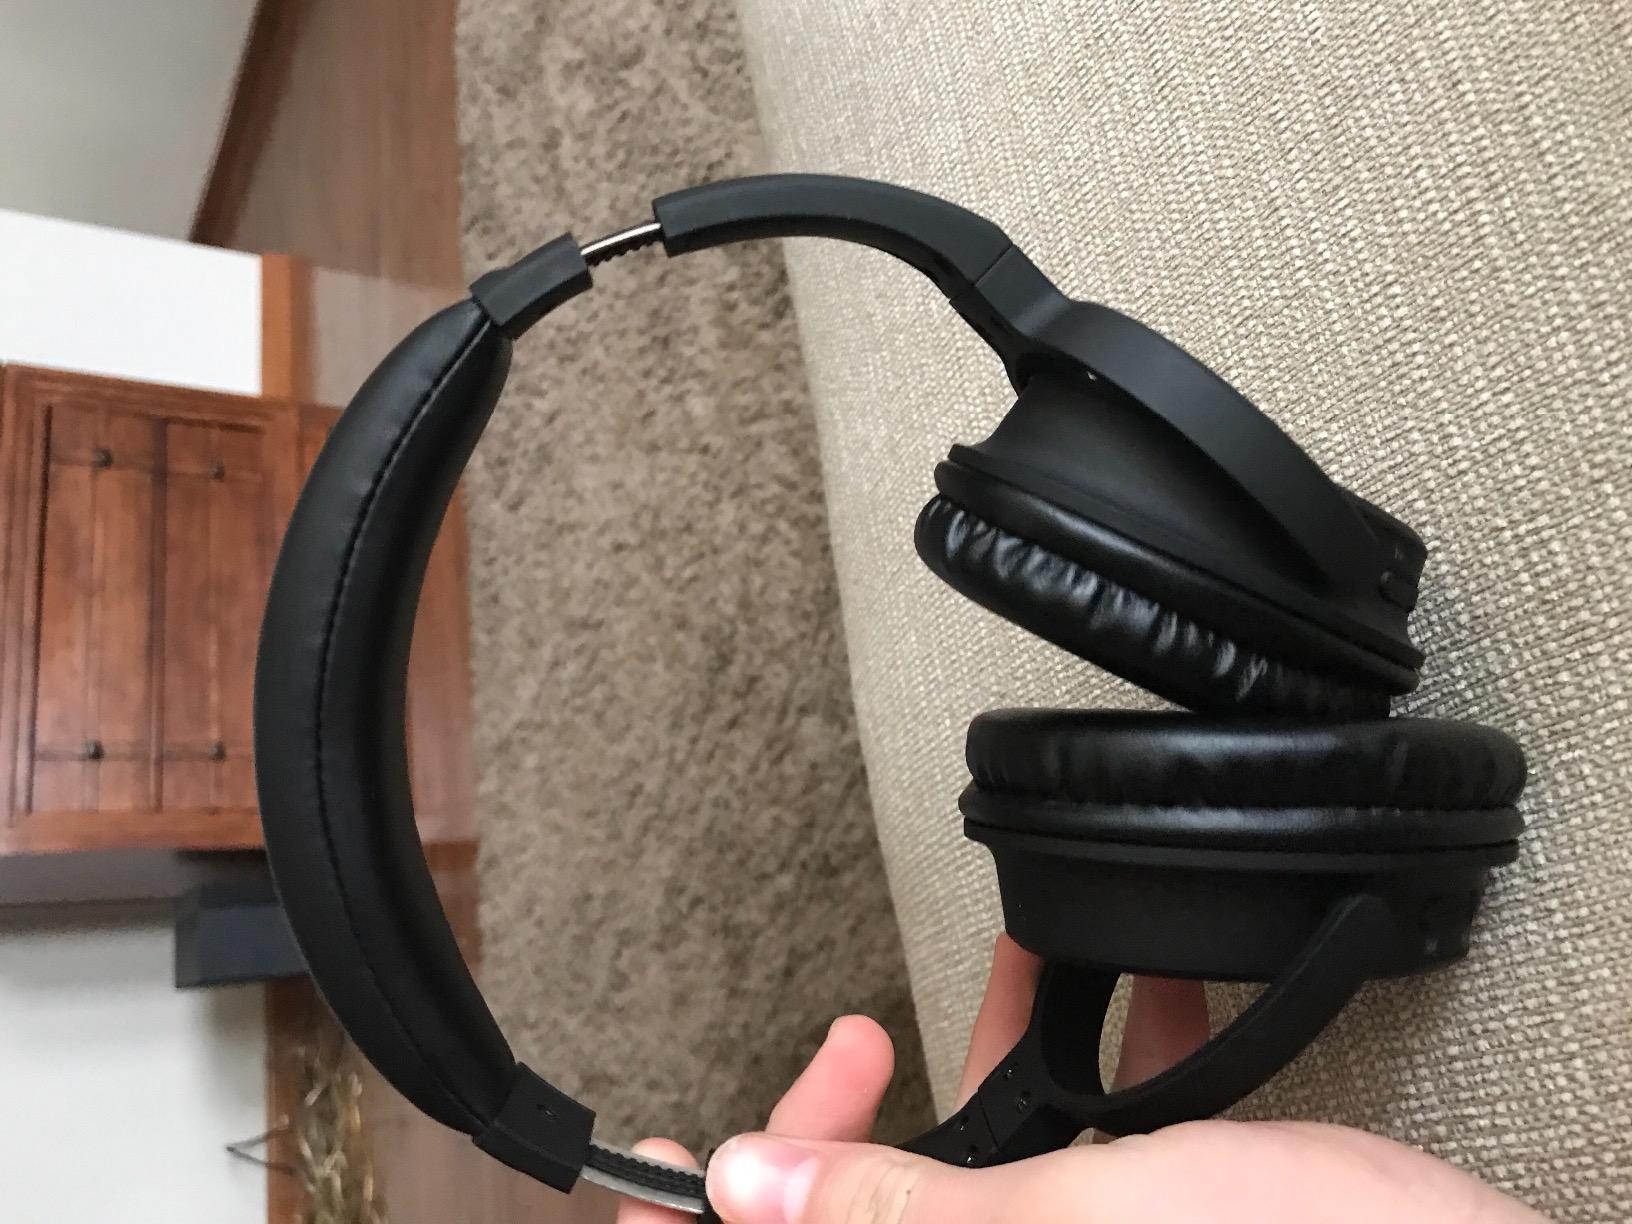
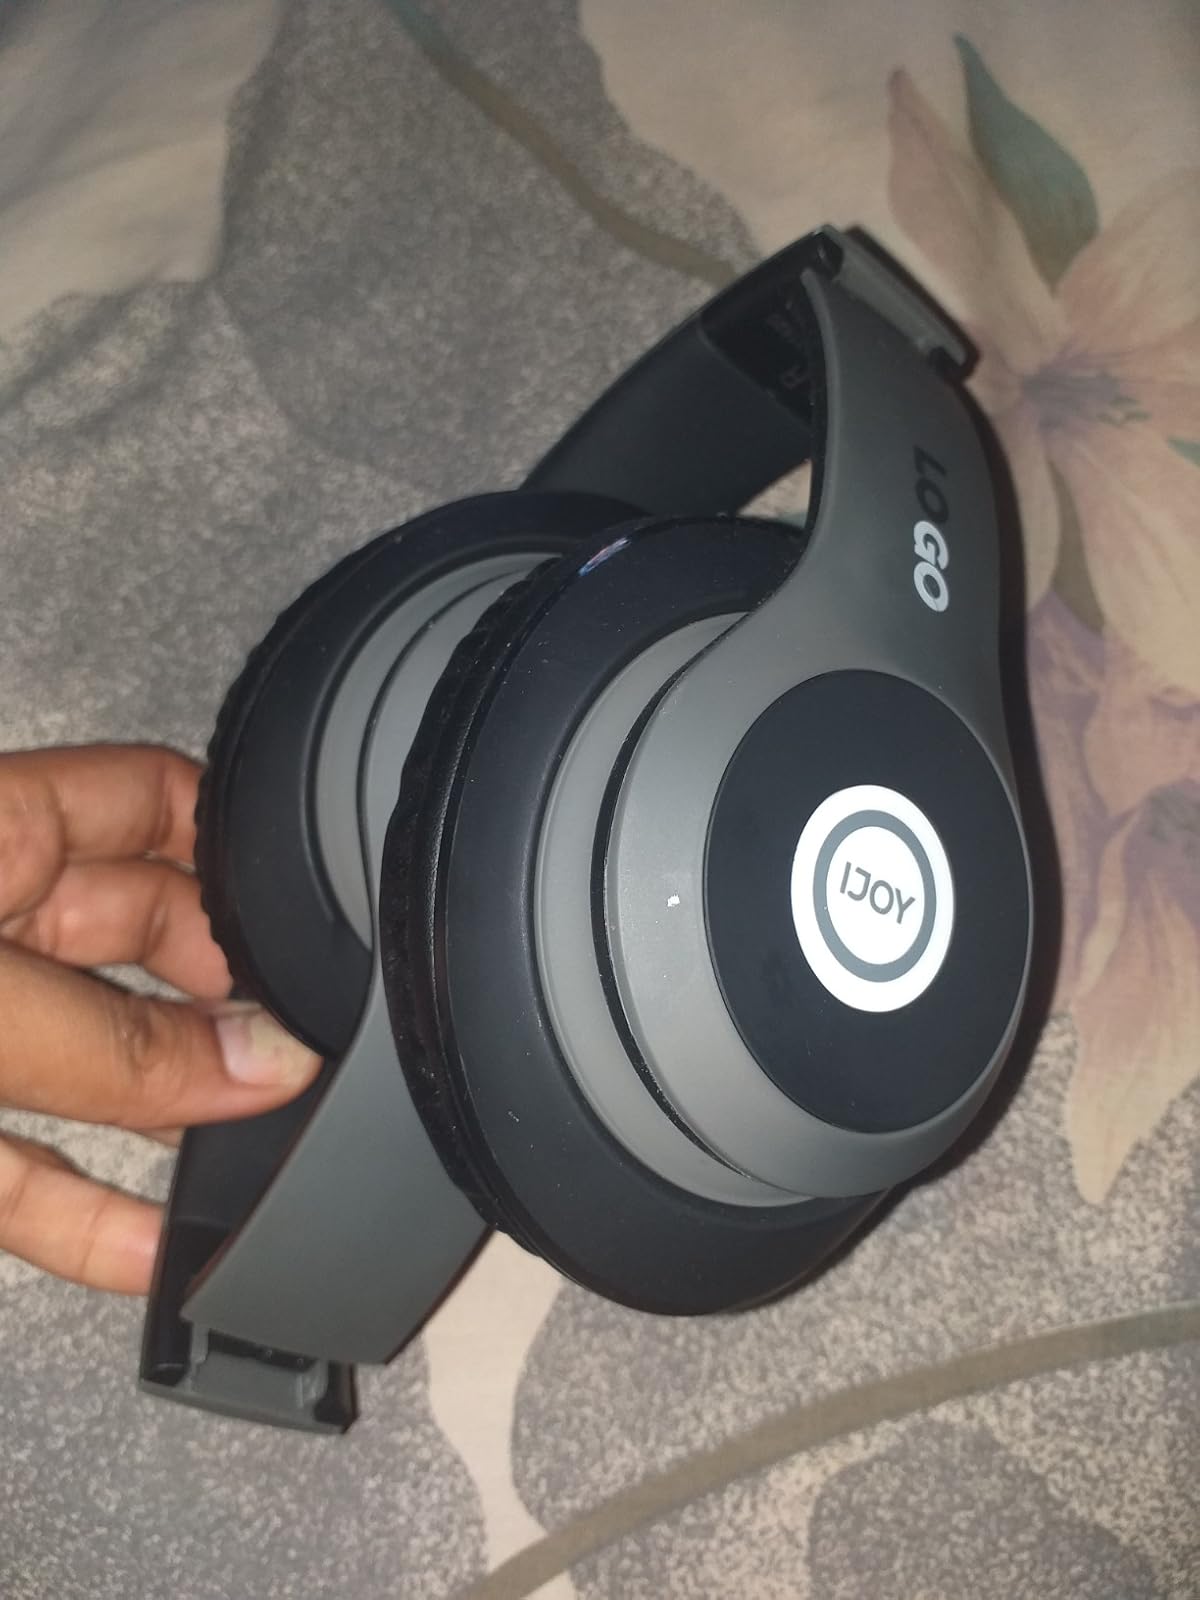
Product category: headphones
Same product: no